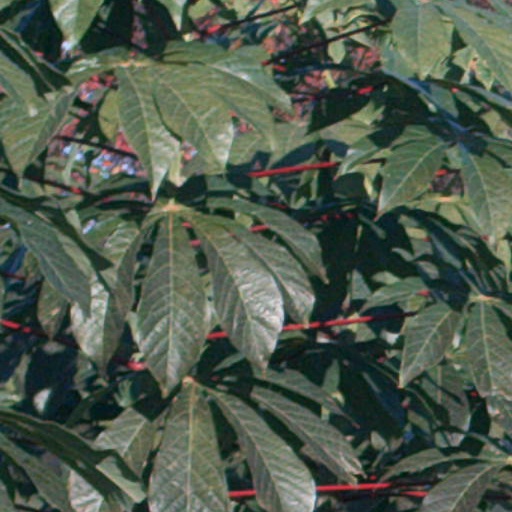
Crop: cassava